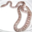
Label: snake